José Ángel Ziganda

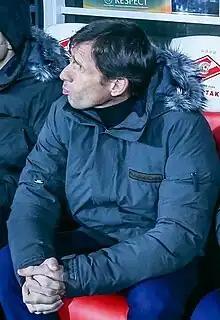
Ziganda as manager of Athletic Bilbao in 2018

José Ángel "Cuco" Ziganda Lakunza (born 1 October 1966) is a Spanish football manager and former player who played as a centre-forward.